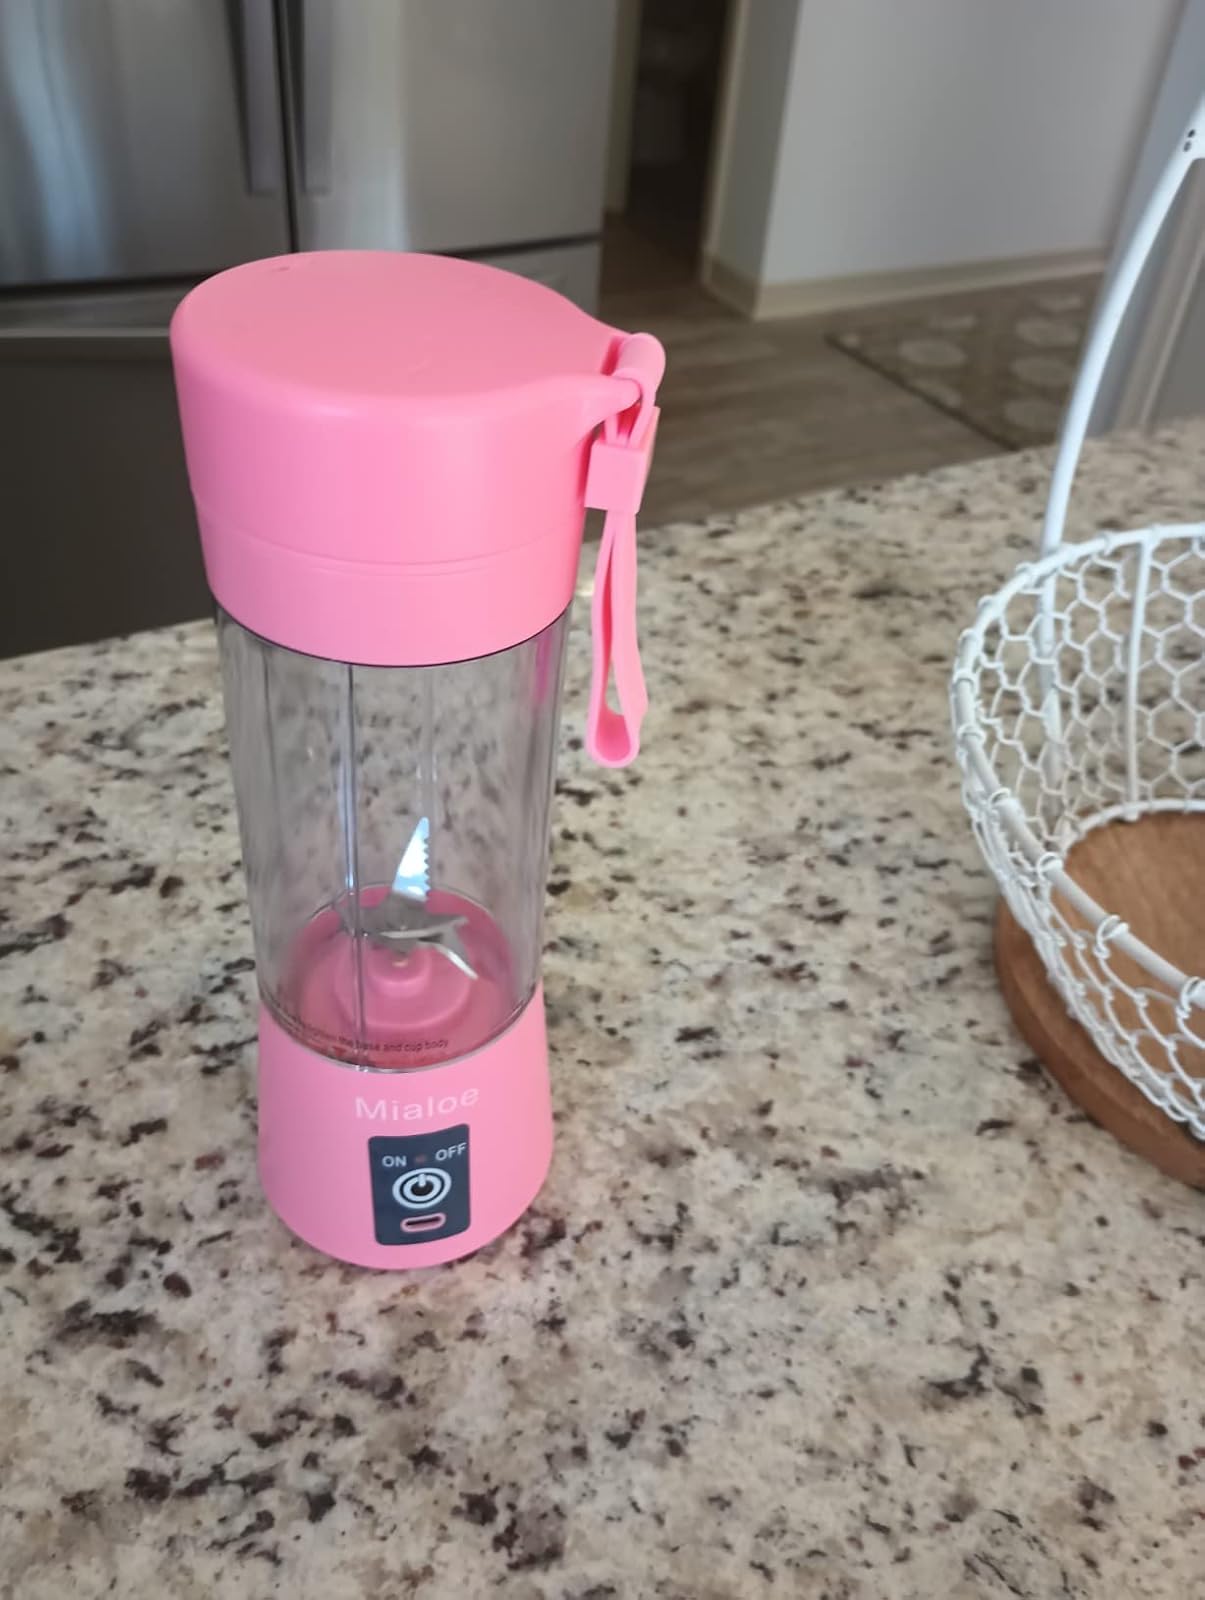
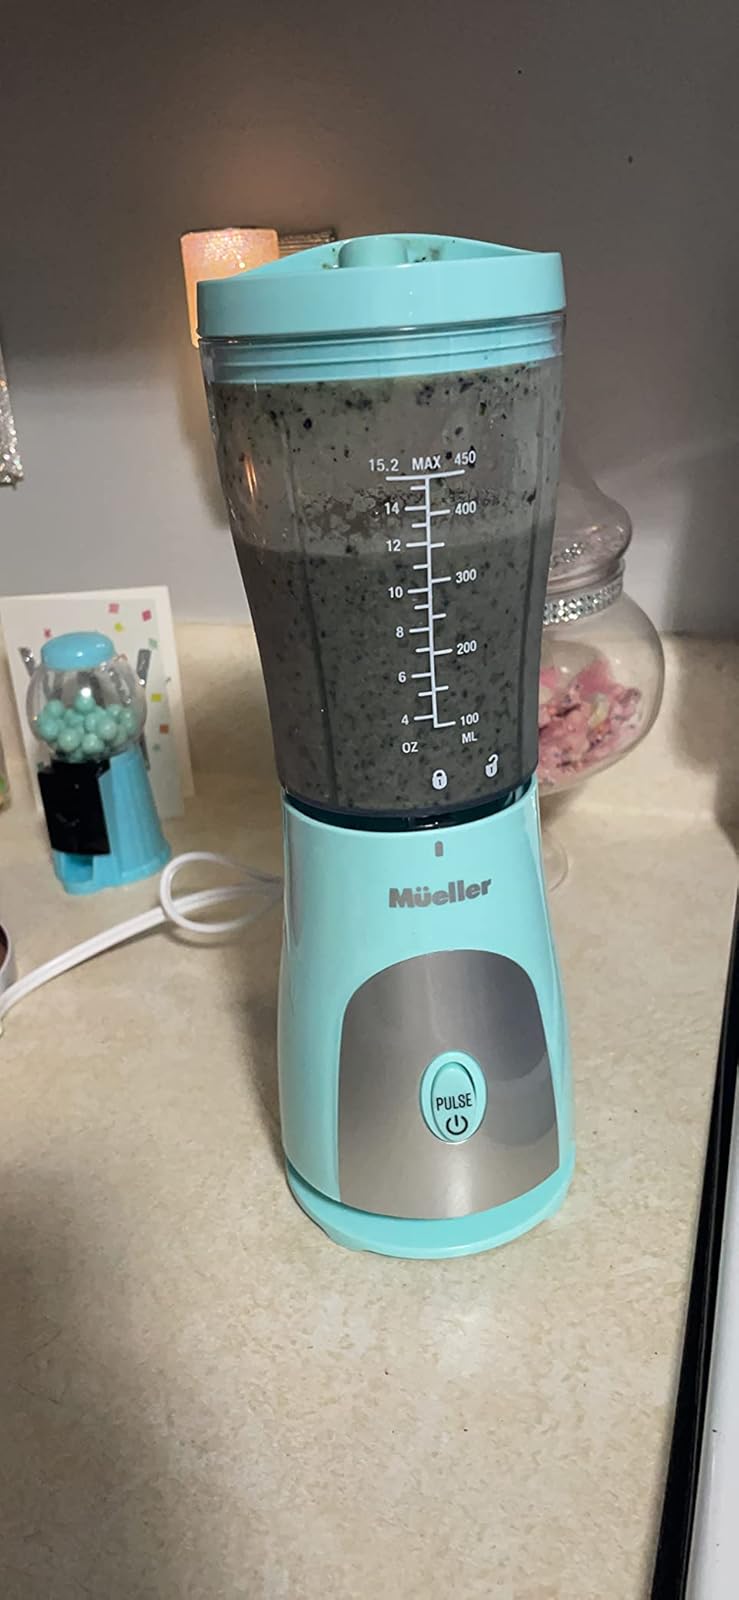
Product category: items_blender
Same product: no